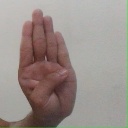
अक्षर: ब